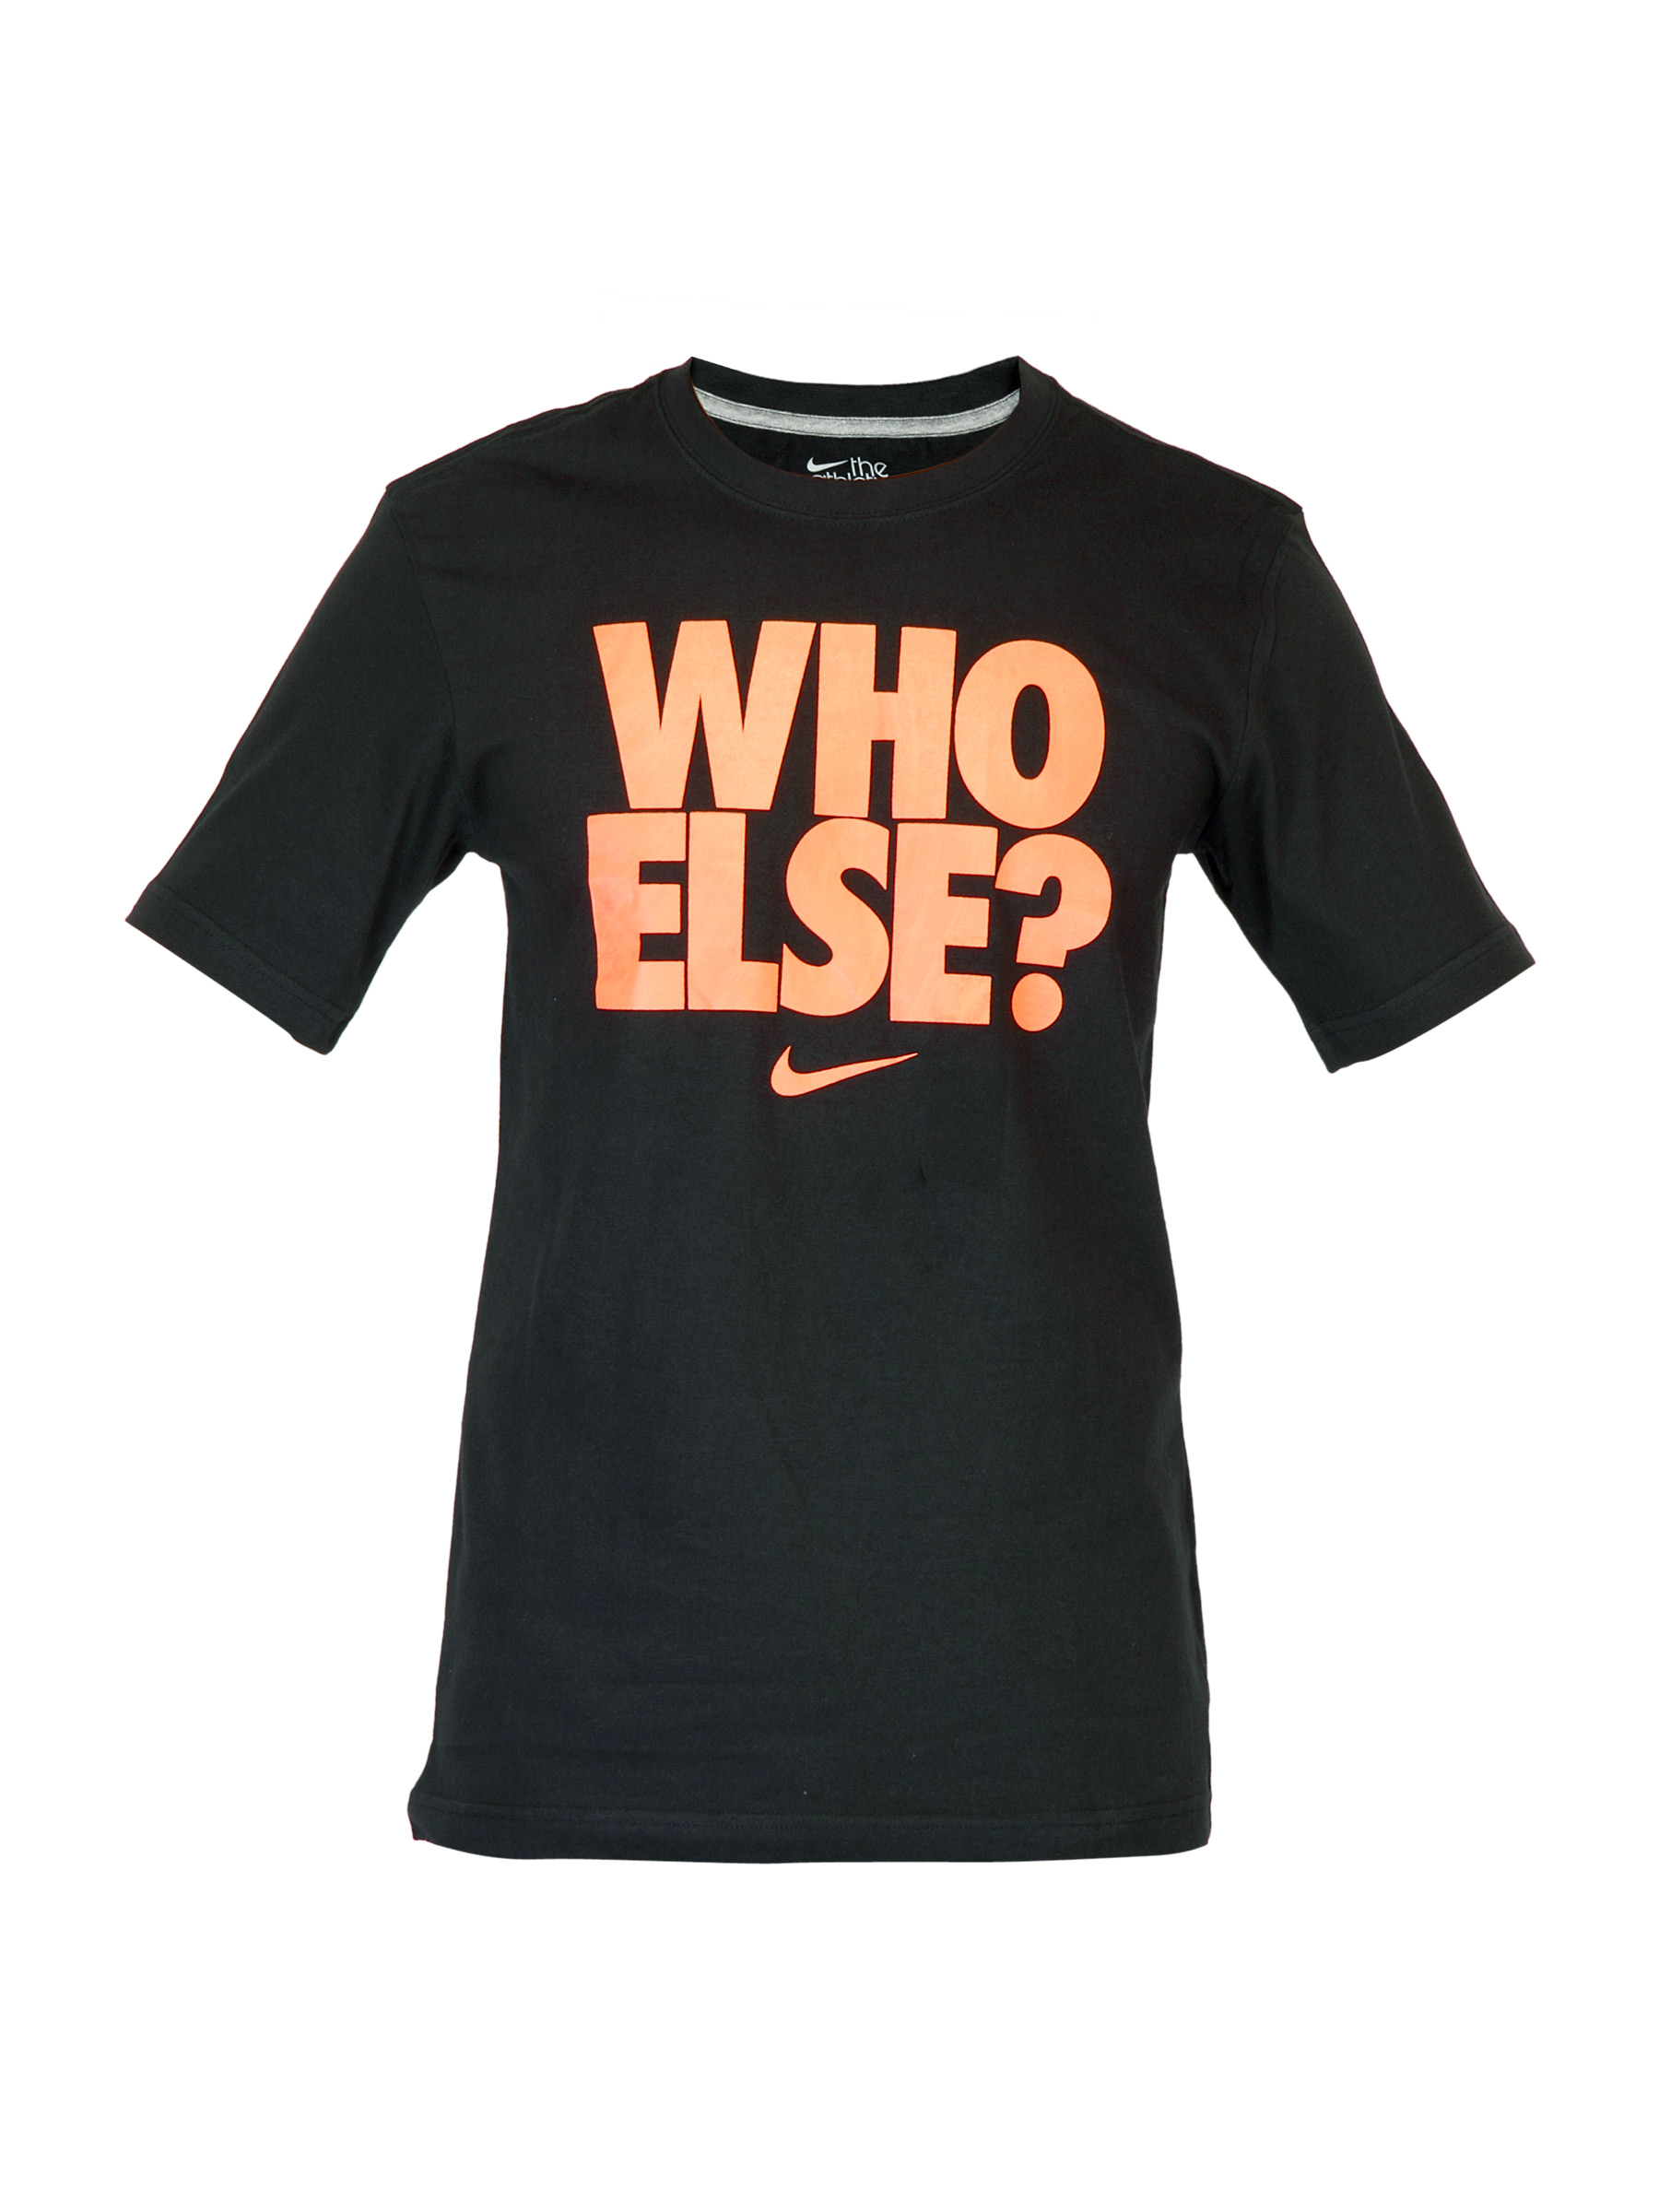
Nike Men Who Else Black T-shirt
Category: Apparel / Topwear / Tshirts
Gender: Men
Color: Black
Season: Summer 2012
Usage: Casual